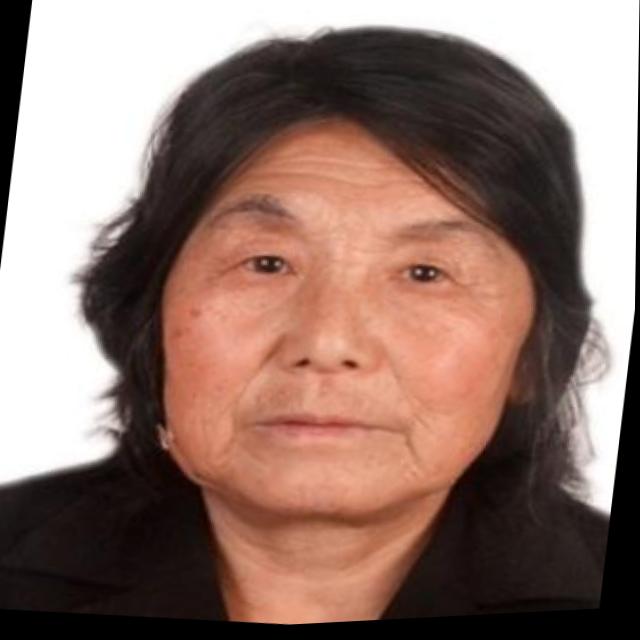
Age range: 45-64